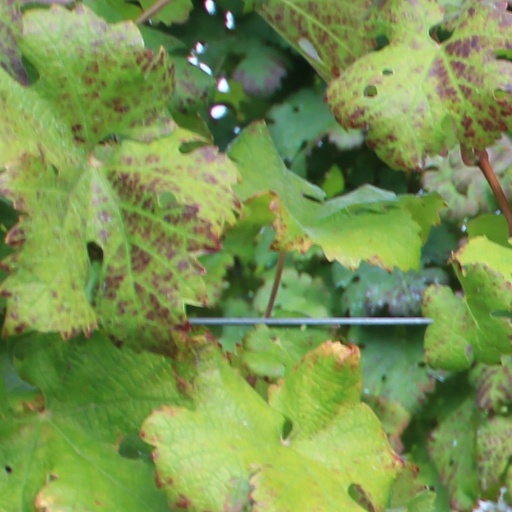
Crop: grape